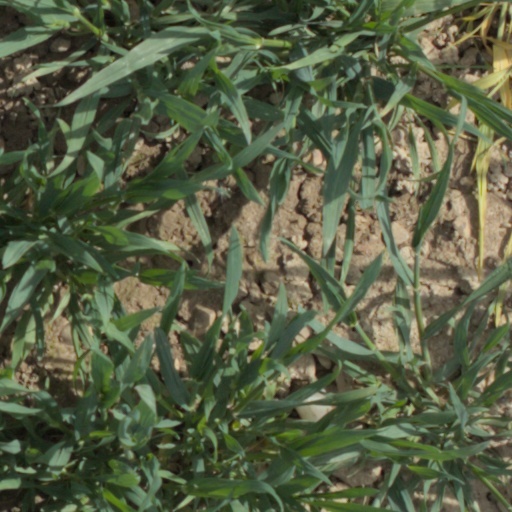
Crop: wheat